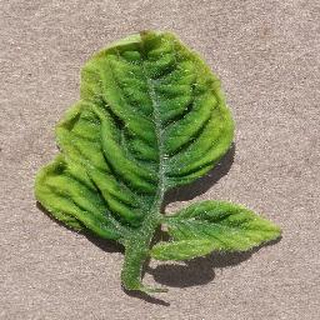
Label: tomato_yellow_leaf_curl_virus